San Jose State Spartans football

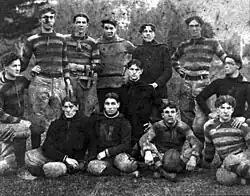
The State Normal School at San Jose football team in 1910. Jerseys display a large "N" for "Normal"

San Jose State first fielded a football team in 1892 which did not have a coach. In their first year fielding an American football team, the Spartans lost in their sole contest against the local YMCA team of San Jose. The game technically occurred during 1893, but it represented the 1892 academic year and so that is the season it is counted. In 1983, James E. Addicott started to serve as the head coach. Addicott also served as a math professor at the California State Normal School (now San José State University). The team played a local YMCA club in 1893 and 1894 and garnered its first tie in 1896, a 6–6 decision against nearby rival College of the Pacific.